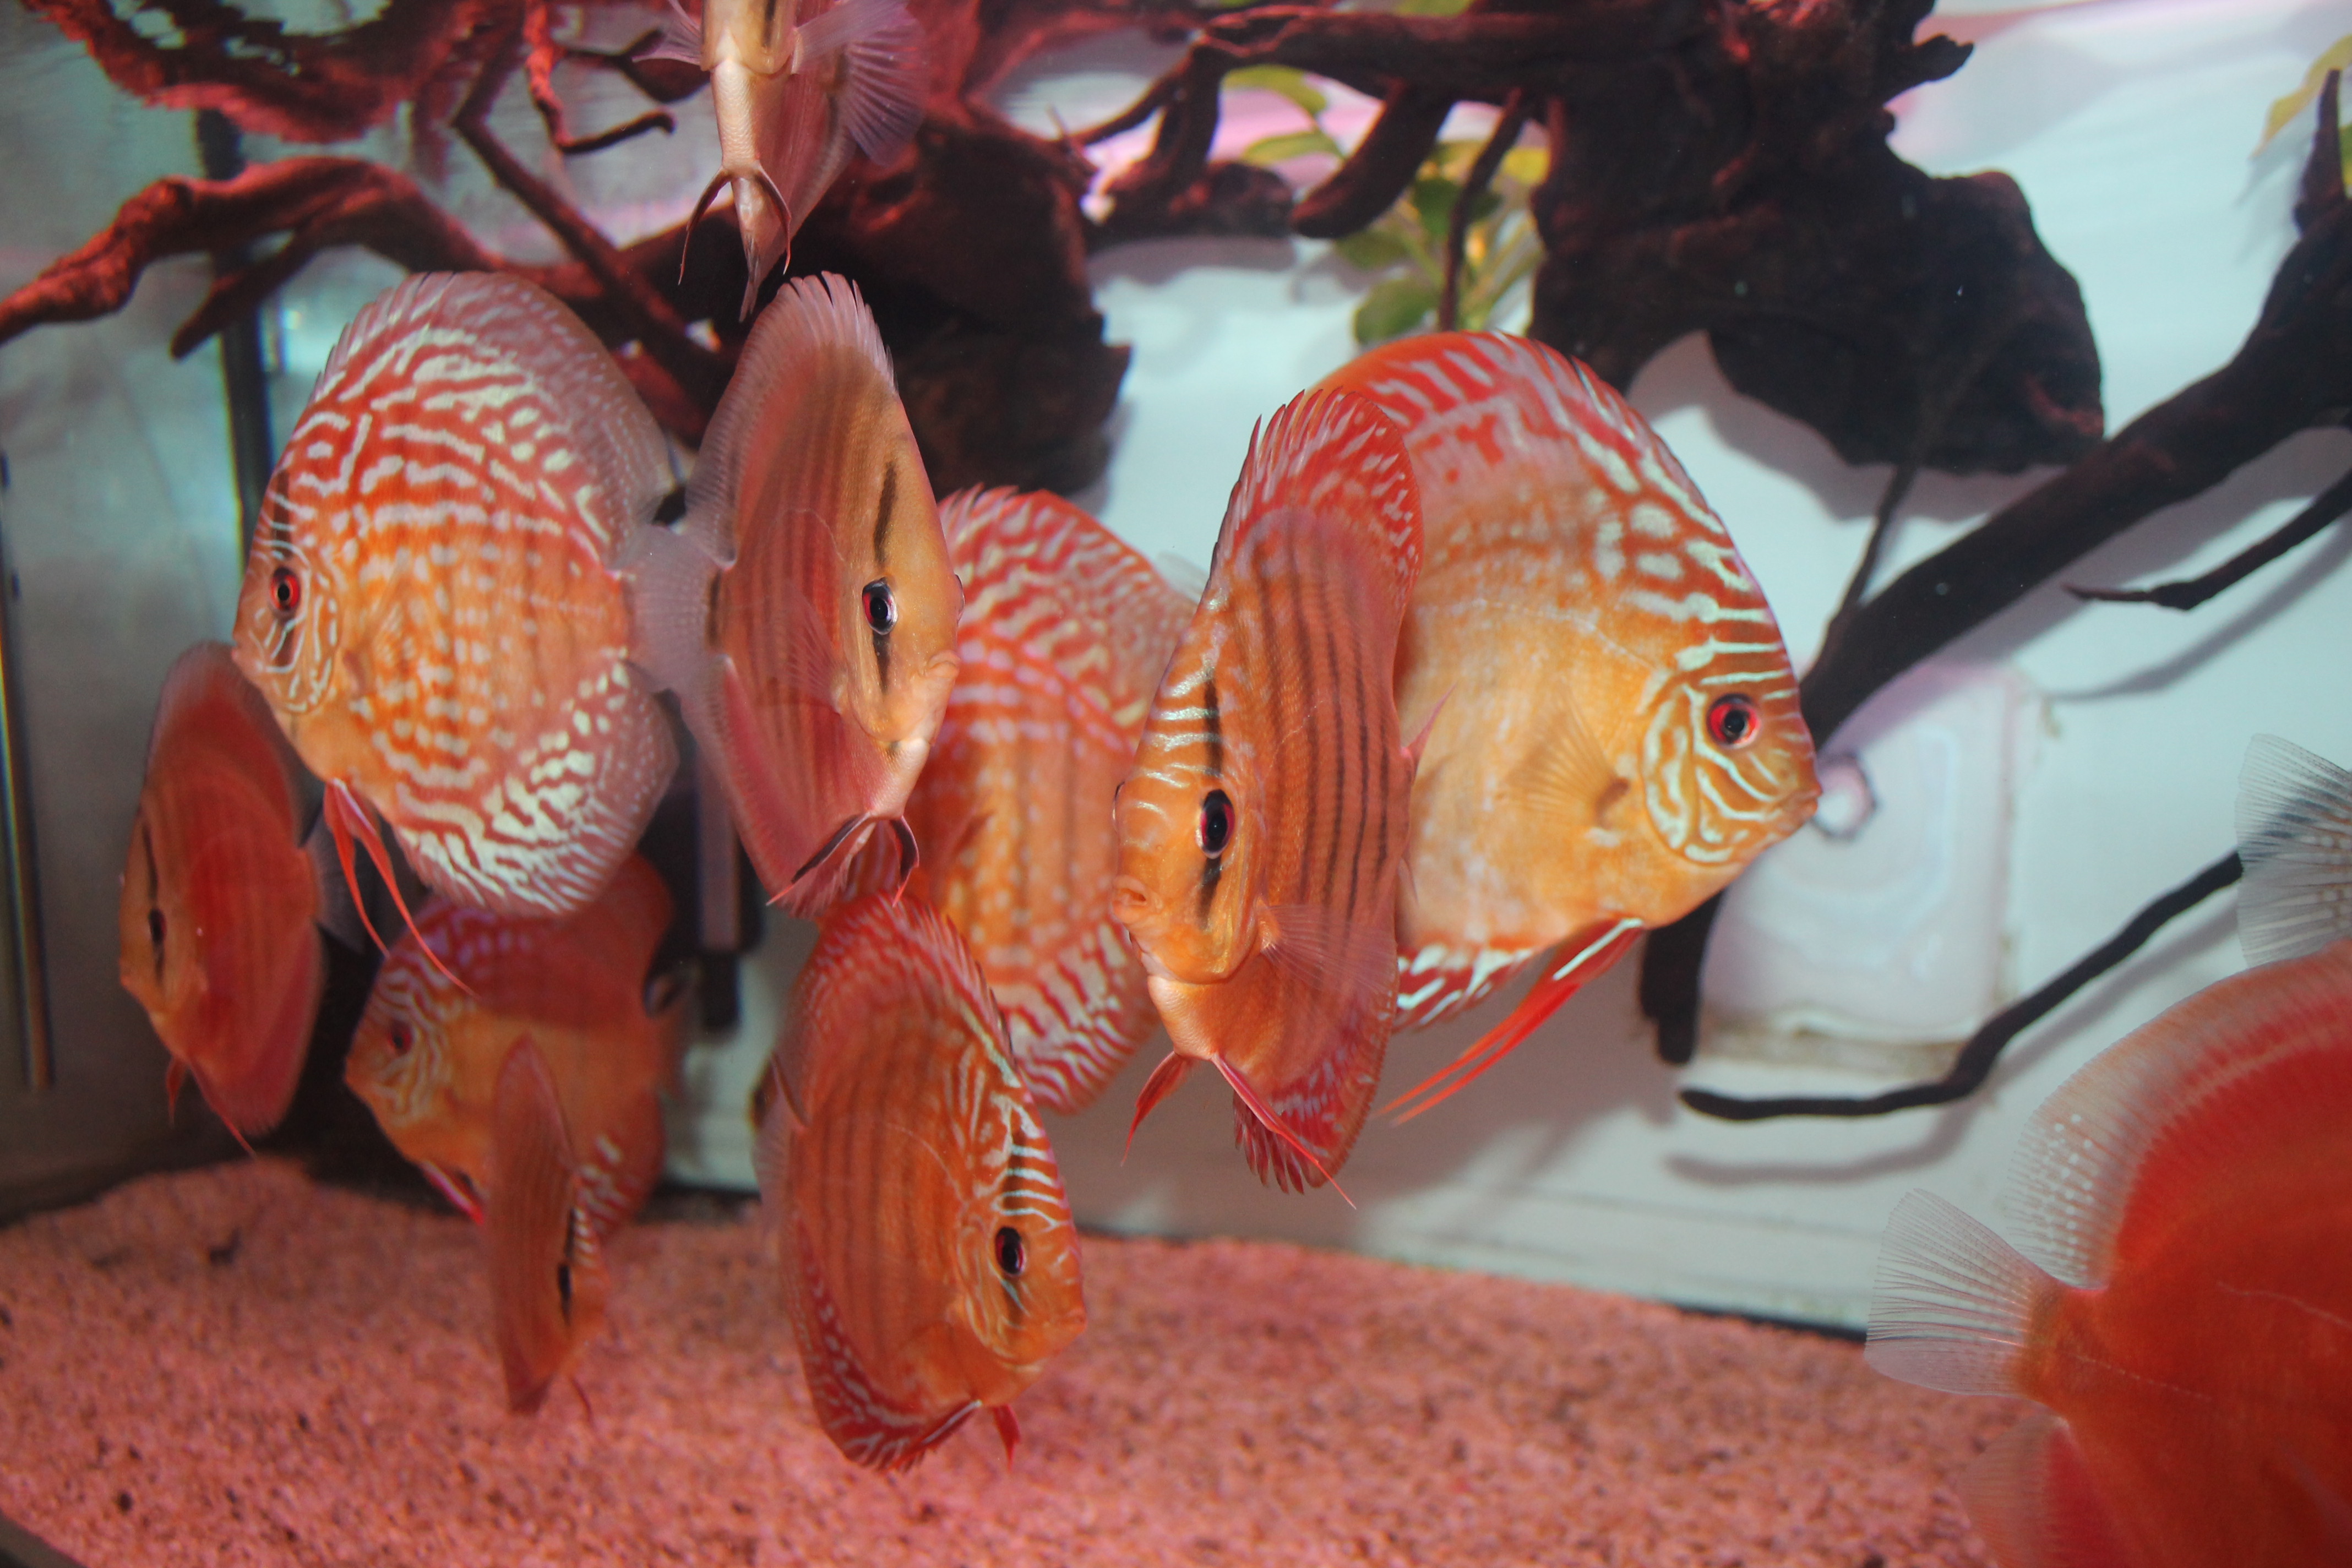
fish, marine biology, organism, underwater, freshwater aquarium, tail